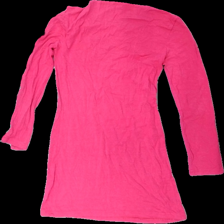
View: back
Type: Top
Category: Ladies
Brand: Not in the list
Brand text on label: pineapple
Colors: Black, Pink
Material: 84% viscose 16% polyester
Cut: Regular
Season: All
Holes: Minor
Damage location: top center
Damage 2: hål
Damage 2 location: middle center
Price range: <50
Recommended usage: Export
Description: rosa tröja med rosetter på ena armen, hål bak